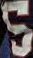
Number: 5